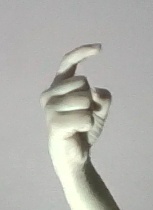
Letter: ra